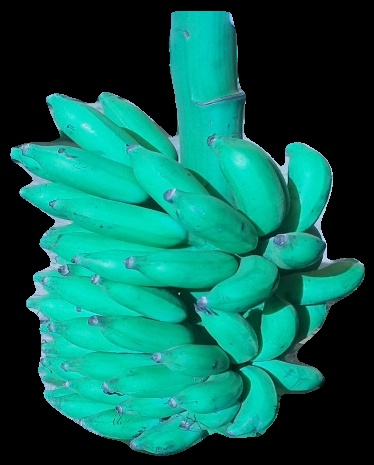
Variety: elakki-bale
Grade: grade3